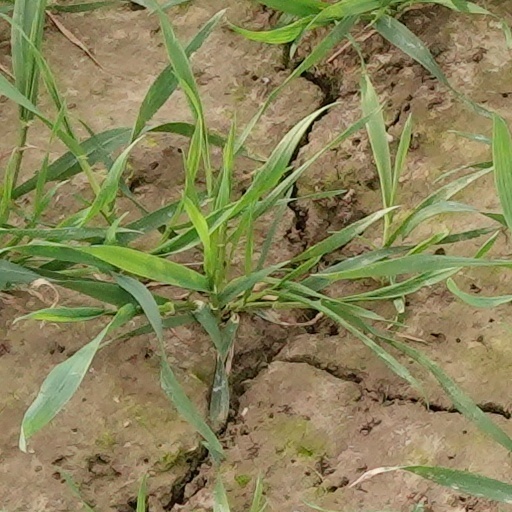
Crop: wheat